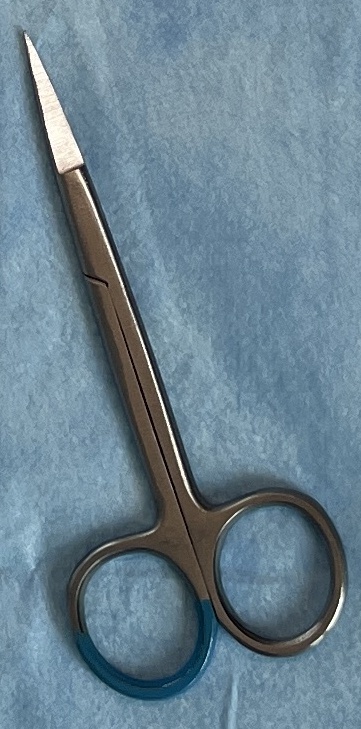
Hinged instrument state: closed